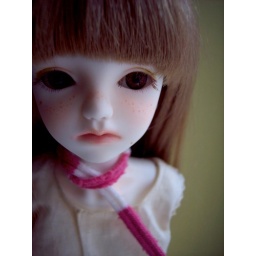
&amp;quot;Hello in there!&amp;quot; **looks into our computer screen and out of yours** (not to be creepy or anything!)